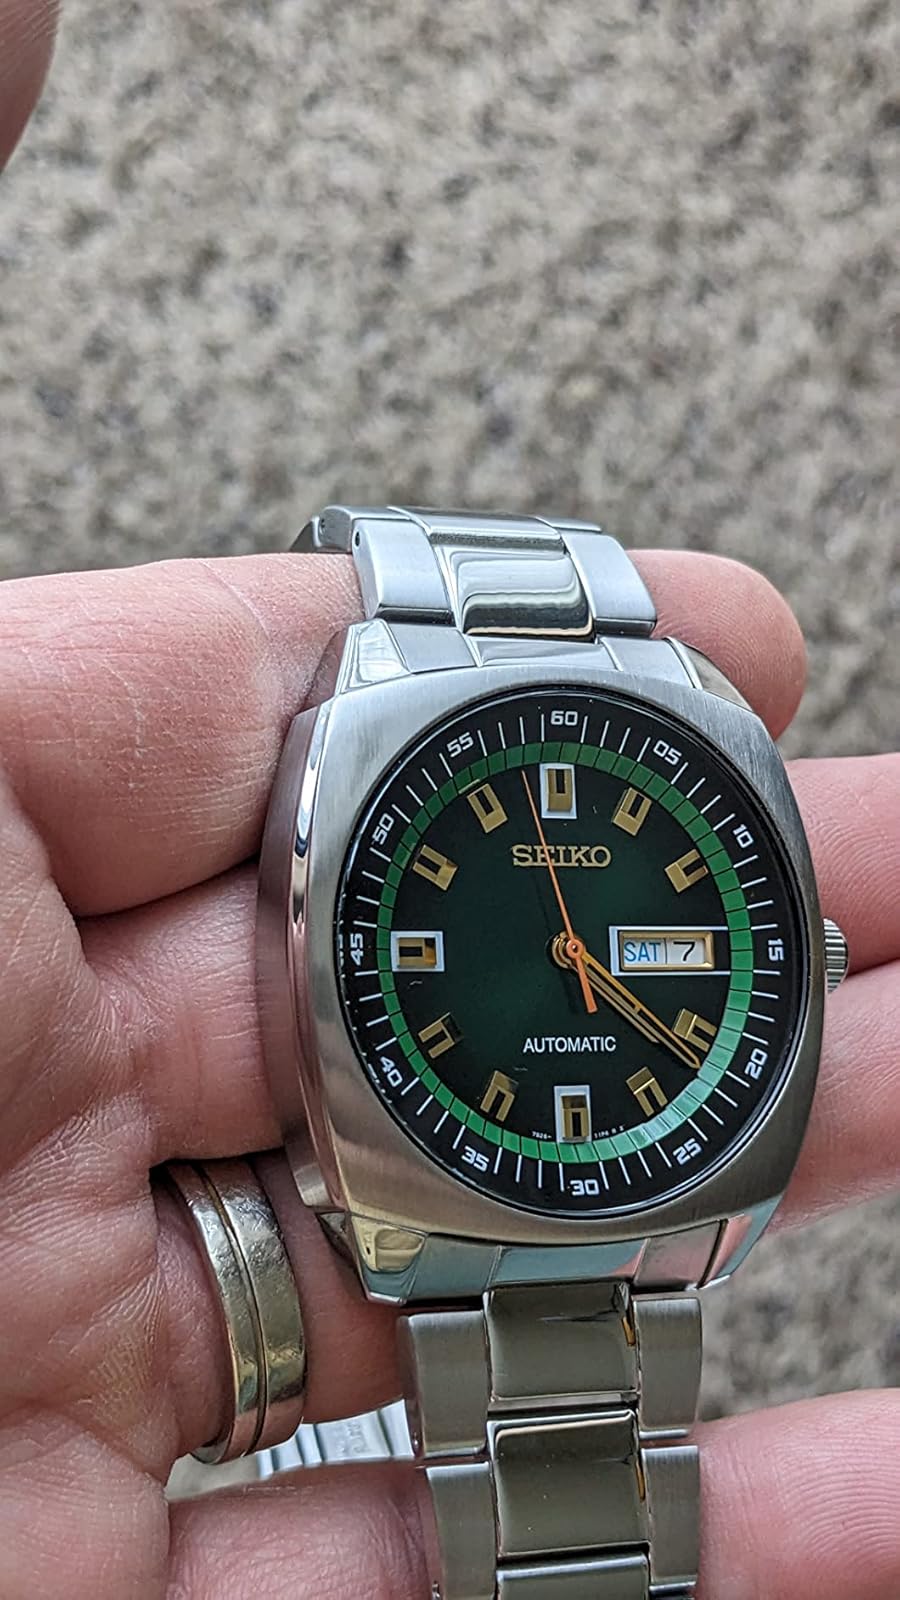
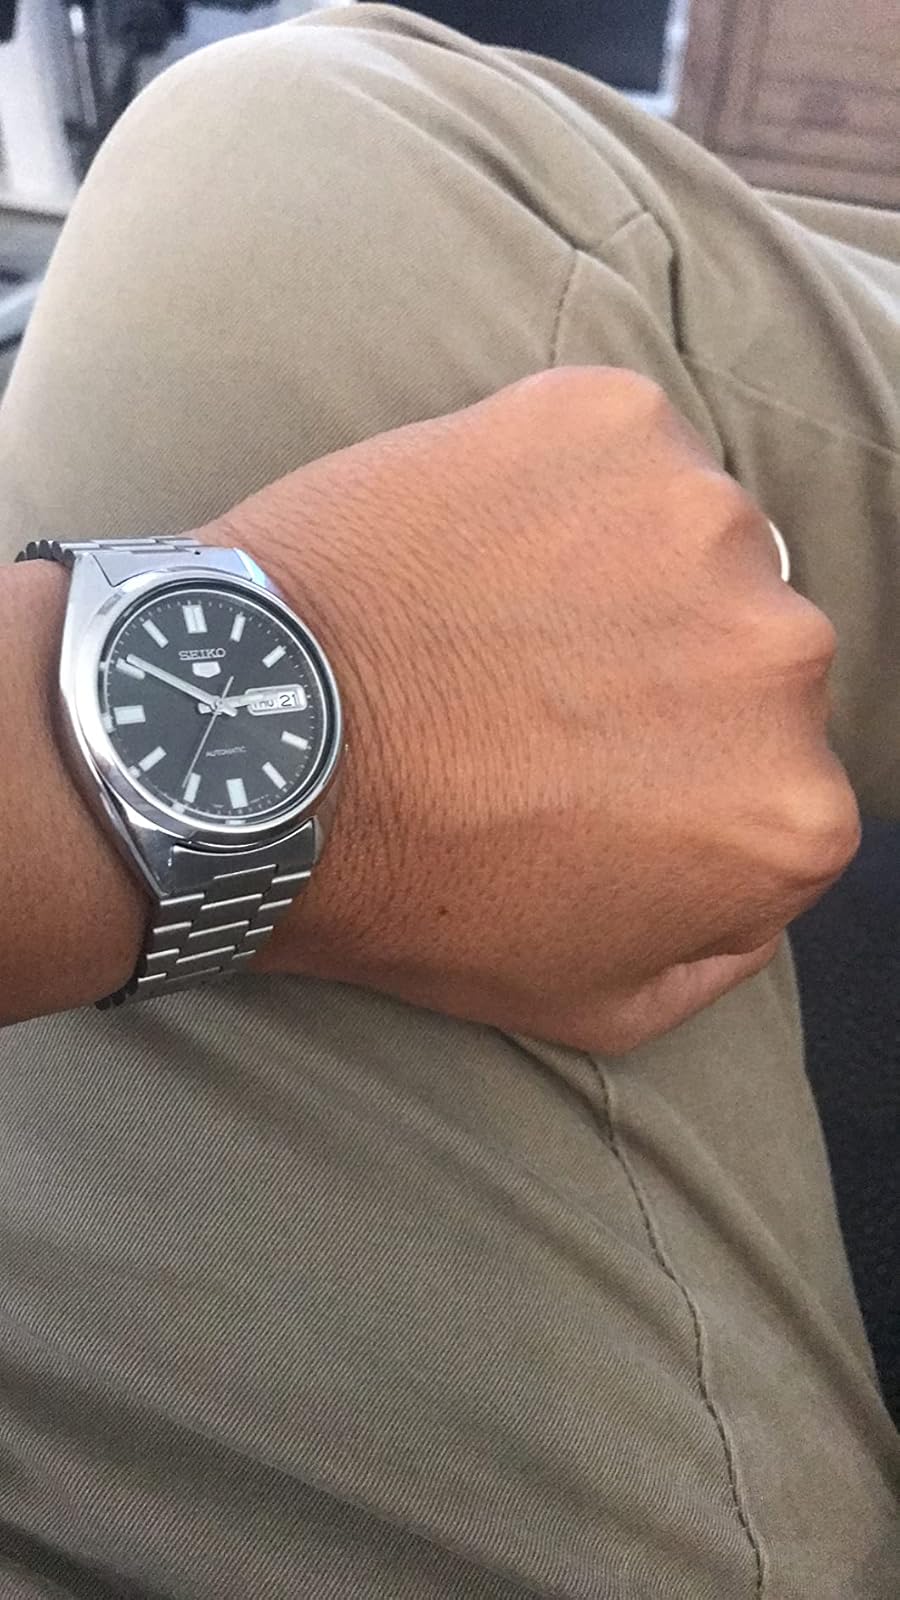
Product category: accessories_watch
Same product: no